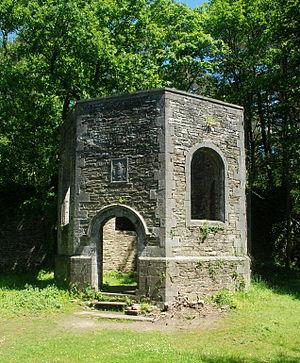
Belgique - Brabant wallon - Villers-la-Ville - Chapelle Notre-Dame de Montaigu
La chapelle Notre-Dame de Montaigu est une chapelle de style classique qui fait partie du domaine des ruines de l'abbaye de Villers-la-Ville, dans la province du Brabant wallon en Belgique.